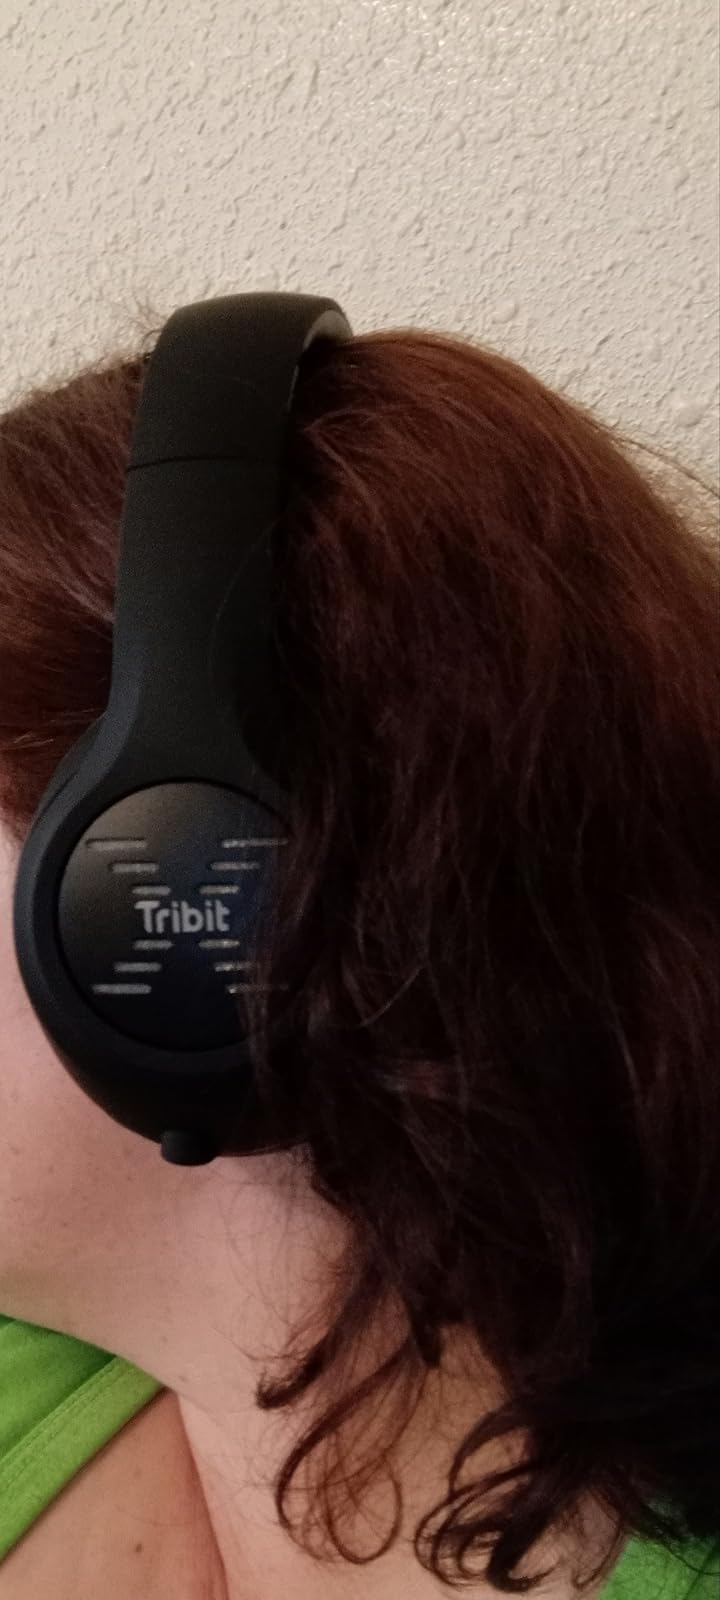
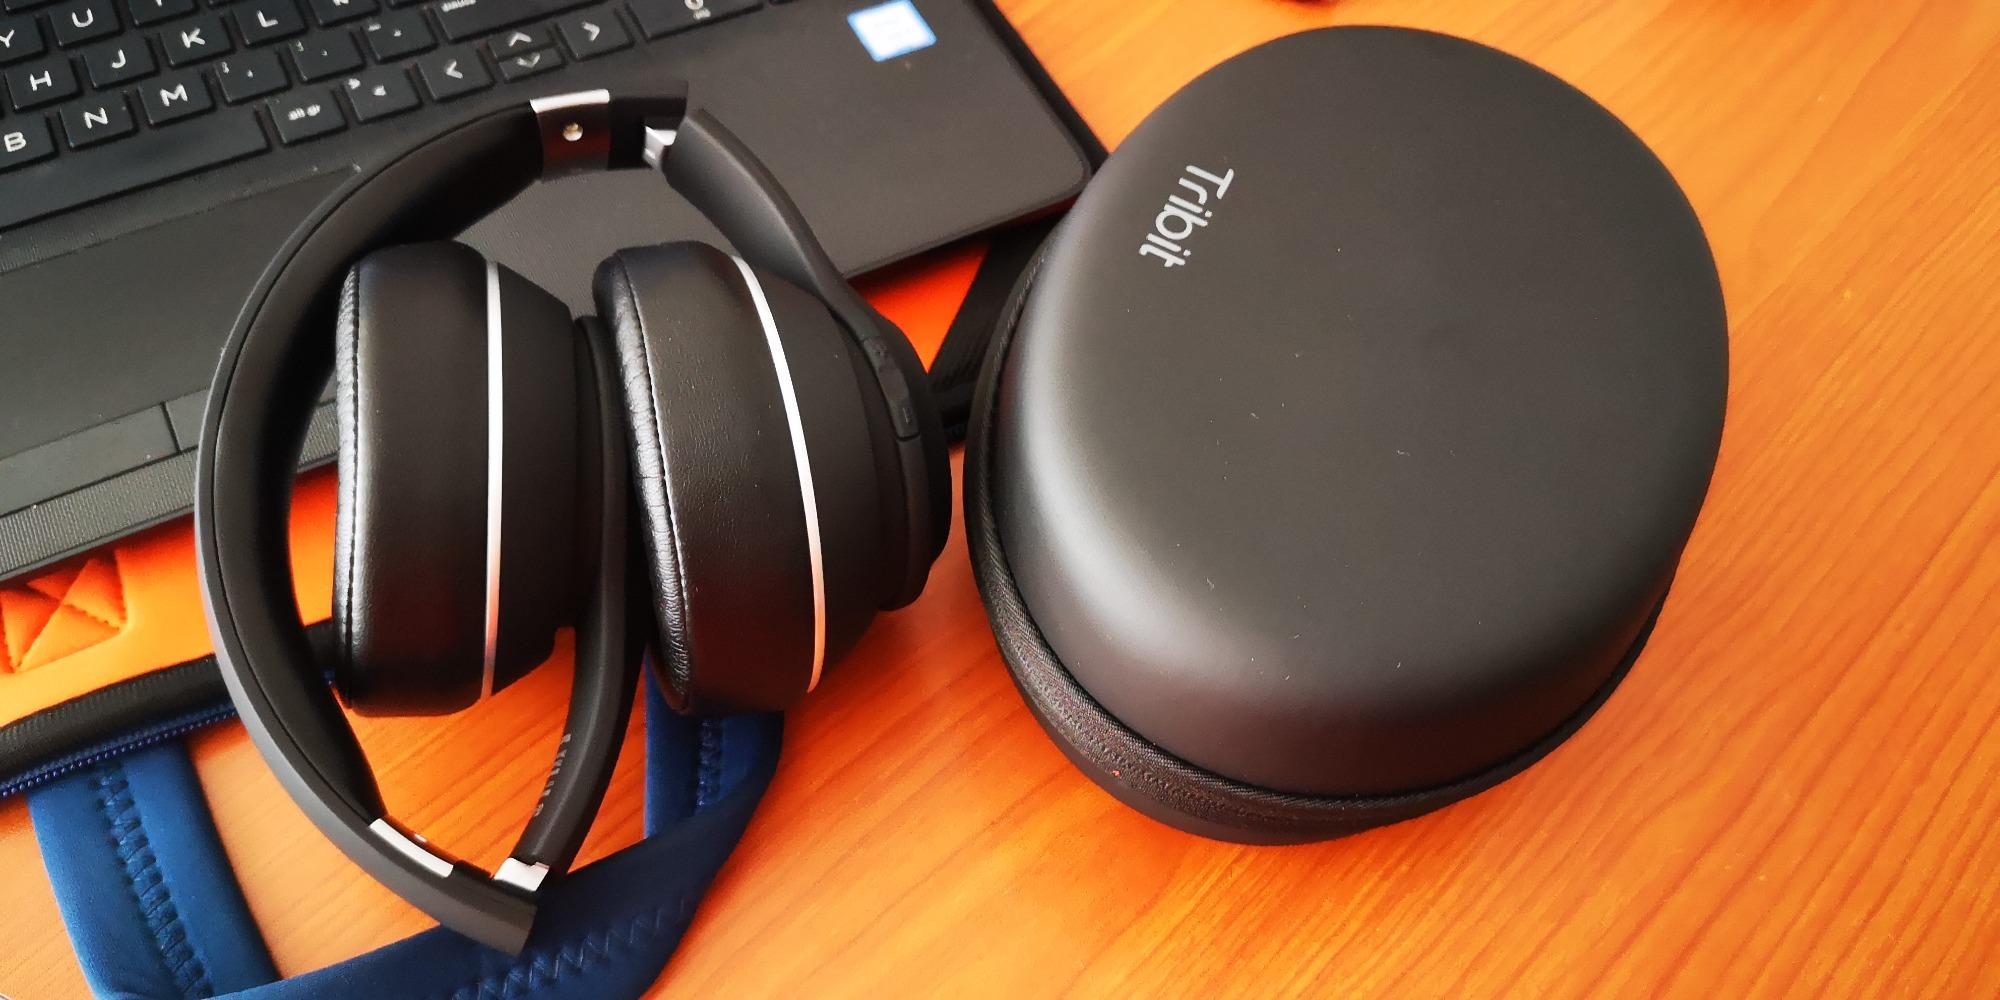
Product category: headphones
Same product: yes